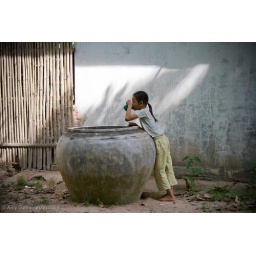
in a small village outside of Phnom Penh, a girl drinks from an open water barrel at the church